List of butterflies of Austria

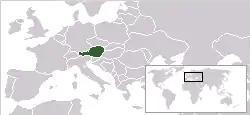
Location of Austria

This list of butterflies of Austria is part of the List of Lepidoptera of Austria.